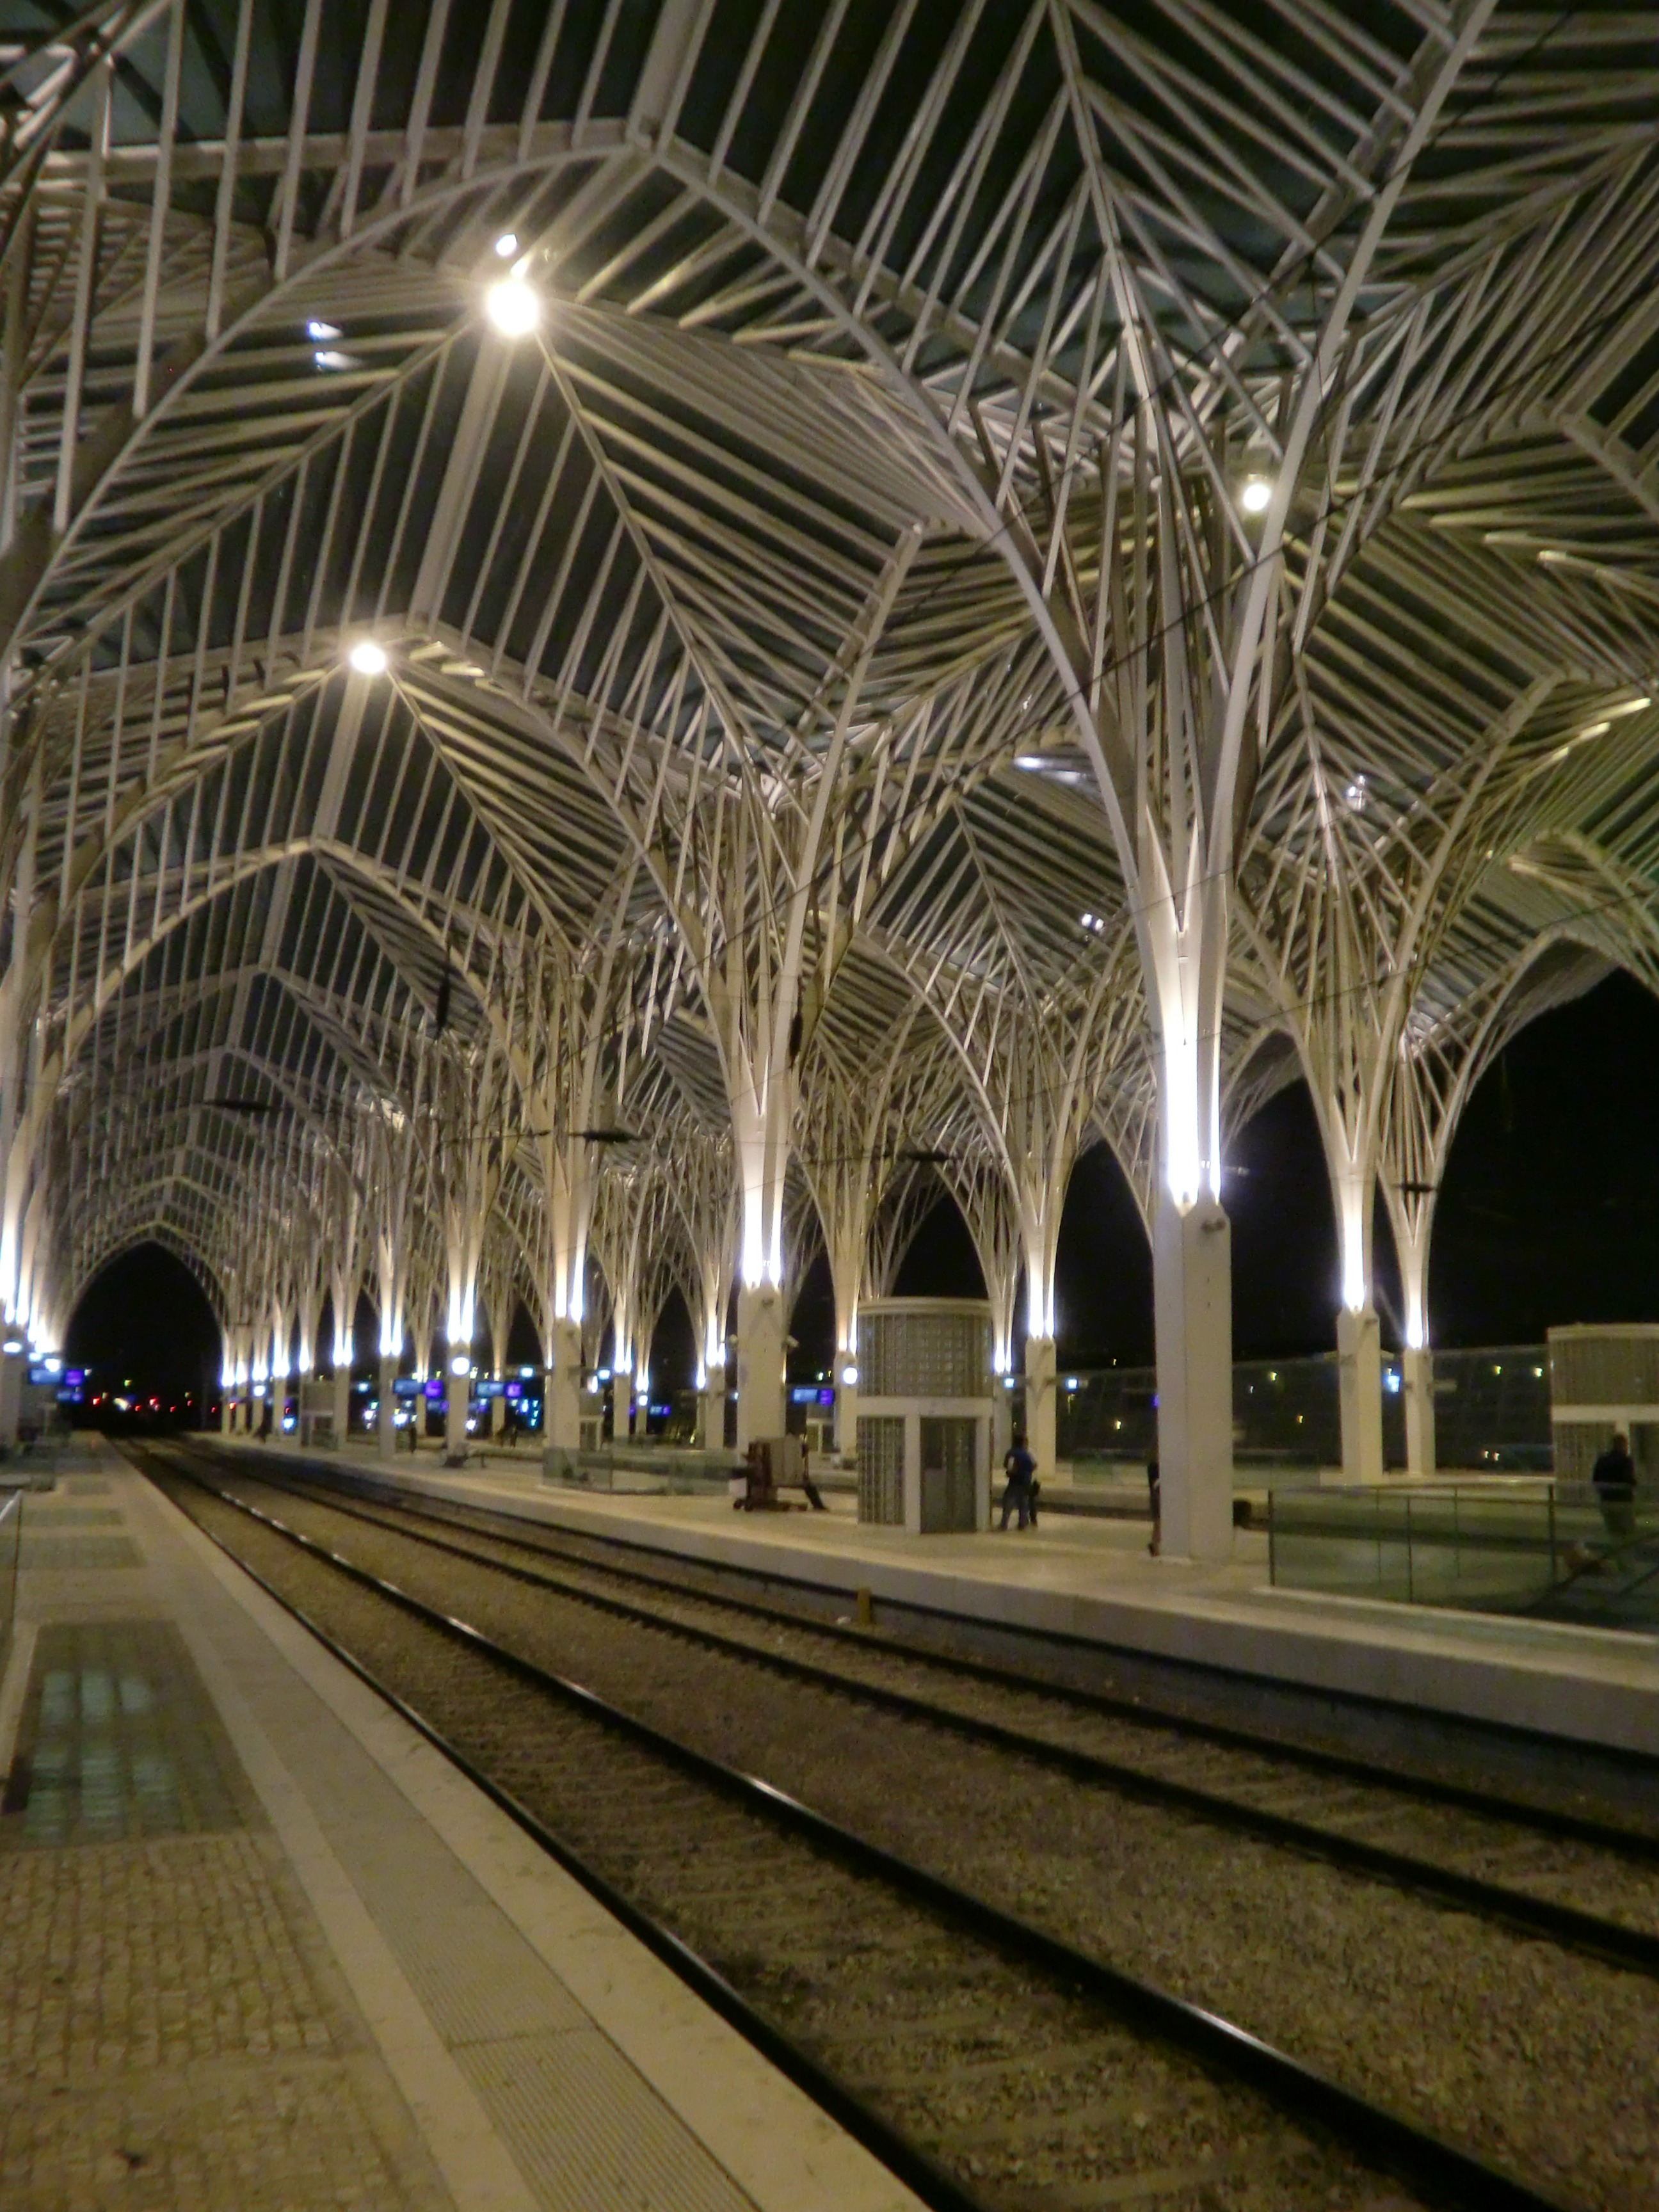
light, architecture, night, transport, lighting, modern, public transport, metro station, design, arches, symmetry, portugal, railway station, modern art, metropolitan area